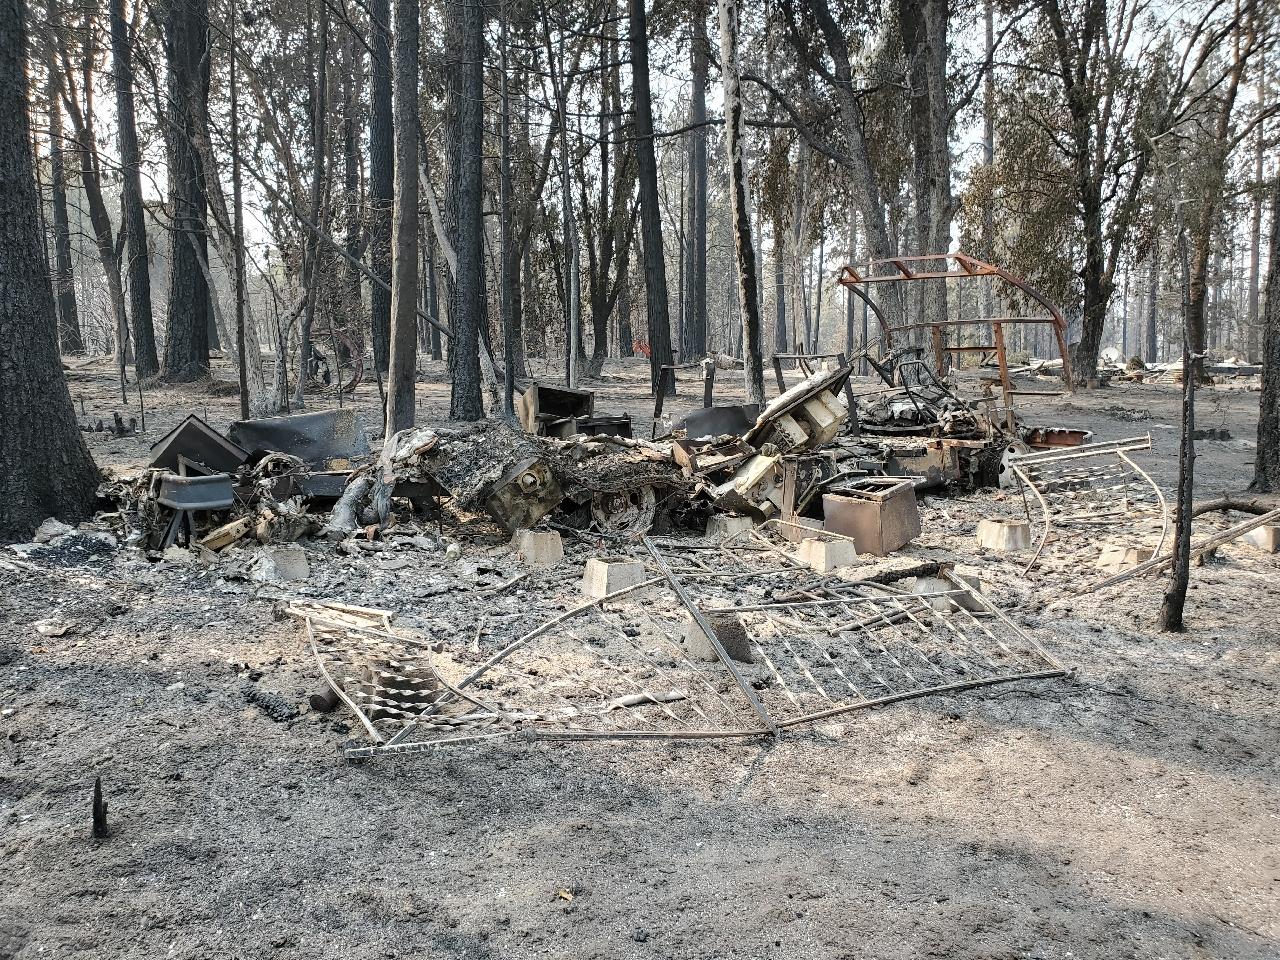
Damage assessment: destroyed